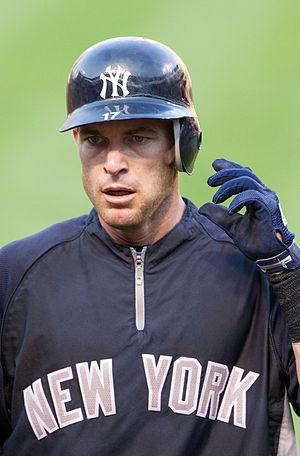
Jayson Truitt Nix est un joueur de champ intérieur de la Ligue majeure de baseball. Il est présentement agent libre.